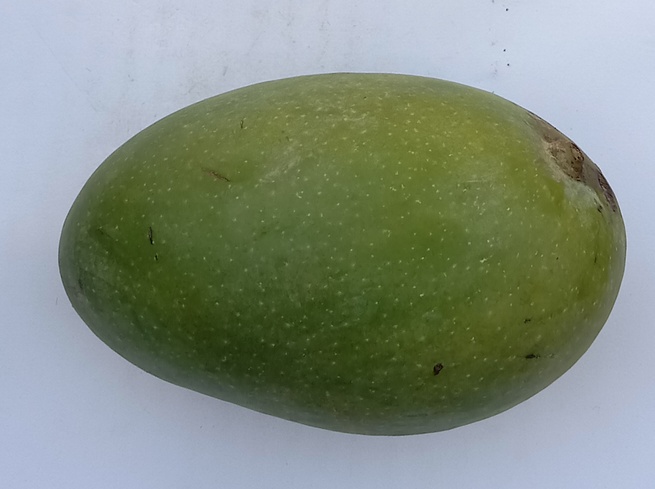
Mango variety: Chaunsa (Black)